Sari Srulovitch

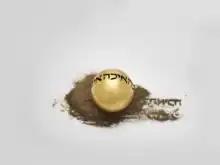
"Ayekkah" memorial object

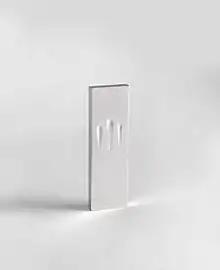
"Touching" mezuzah

Srulovitch creates handcrafted Jewish ceremonial art using a combination of modern technology and traditional silversmithing methods such as raising, hammering and chasing.